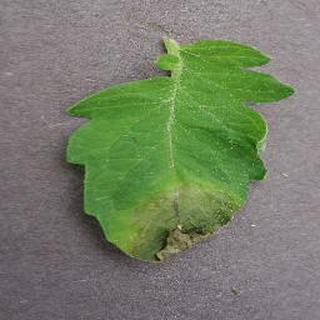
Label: tomato_late_blight